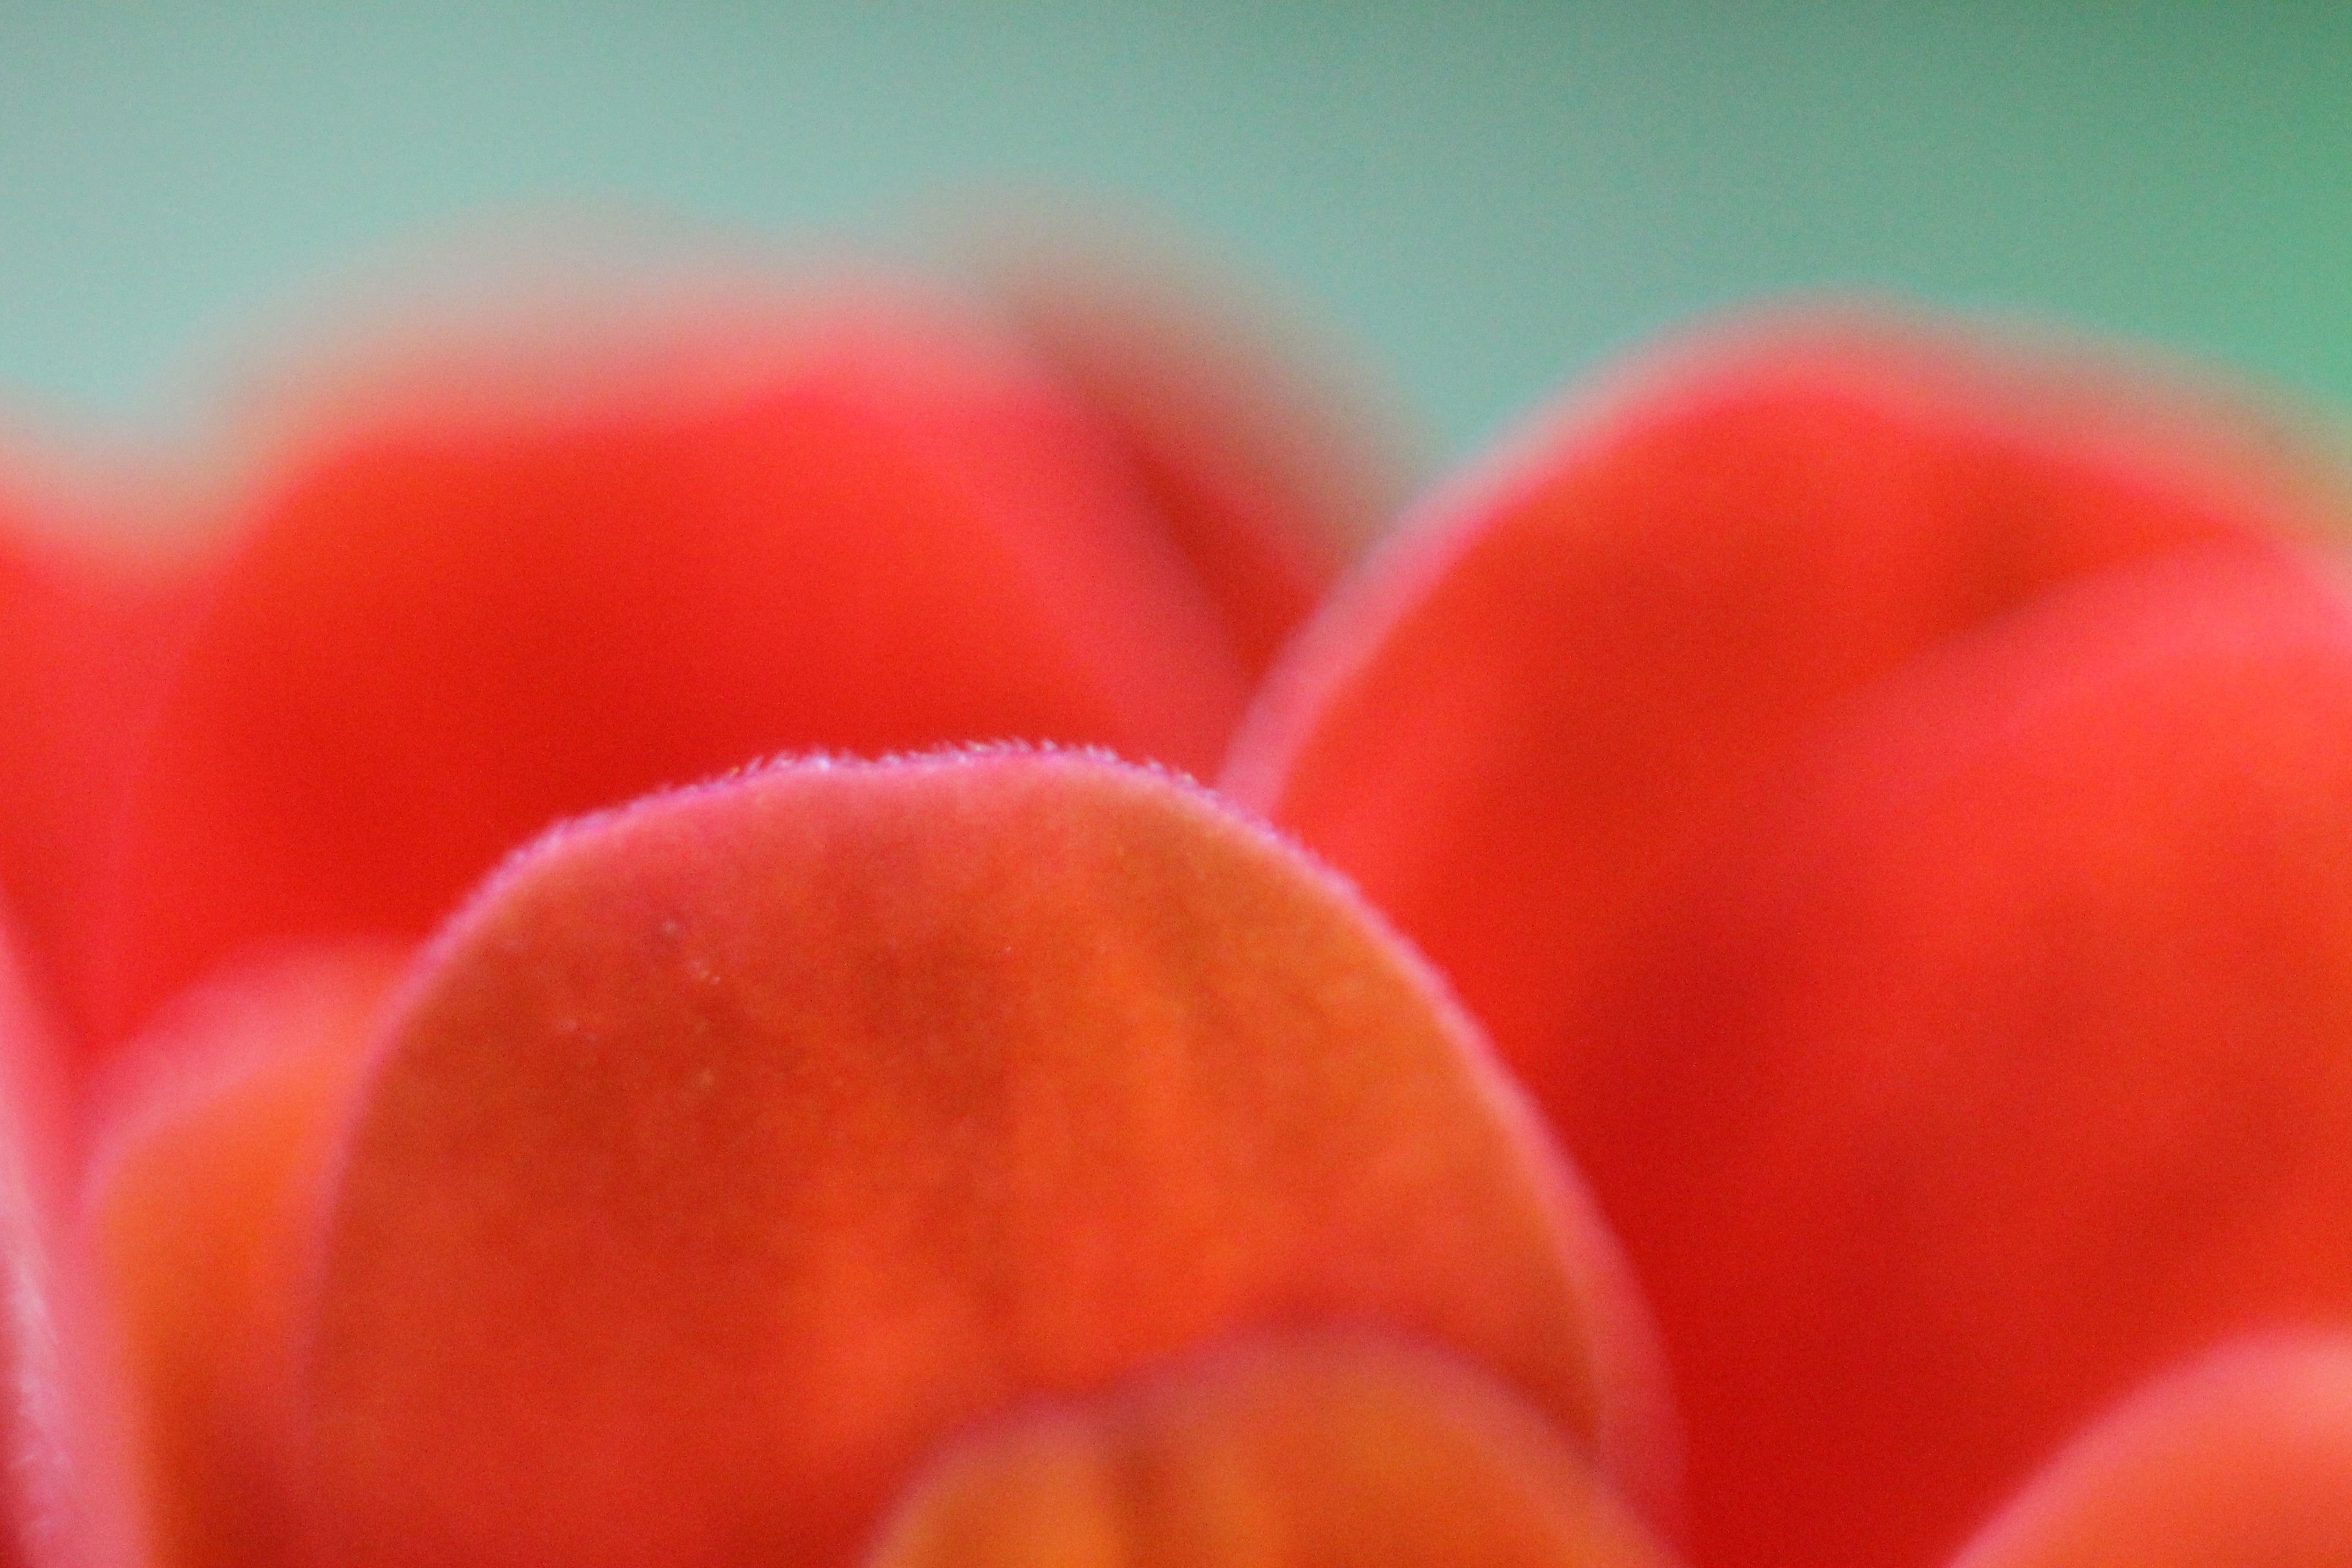
blossom, plant, fruit, flower, petal, bloom, tulip, orange, food, red, produce, macro, pink, close, close up, petals, melon, macro photography, flowering plant, land plant, close up of flower petals, summer blooming